Veli Räsänen

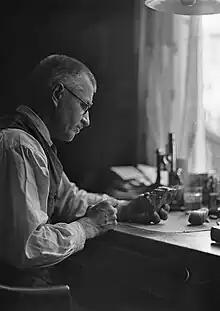
Veli Räsänen in 1951

Veli Johannes Paavo Bartholomeus Räsänen (24 August 1888 – 16 July 1953) was a Finnish lichenologist who made contributions to the study and documentation of Nordic and Baltic lichen funga. As a lecturer at various agricultural institutions and the University of Kuopio, he published extensive systematic and floristic works on lichens in Finland, Estonia, and the Petsamo region, including his comprehensive 1951 guide "Suomen jäkäläkasvio" (Finnish Lichens). Räsänen curated two major lichen exsiccatae collections, compiling over 1,750 specimens between 1935 and 1952, and described numerous previously unknown lichen taxa. His influence on the field is reflected in several lichen species and two genera named in his honour, and his work with mentor Edvard Vainio helped establish Finland's strong tradition in lichenology.